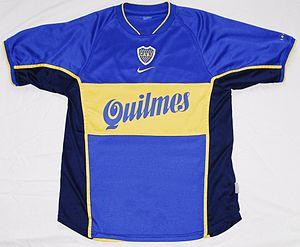
Le Club Atlético Boca Juniors est un club omnisports argentin fondé le 3 avril 1905. Basé dans le quartier populaire de La Boca à Buenos Aires, la capitale argentine, le club est notamment connu pour les succès de sa section de football, très populaire en Argentine, seule équipe à n'avoir jamais quitté l'élite du championnat d'Argentine depuis son accession en 1913.